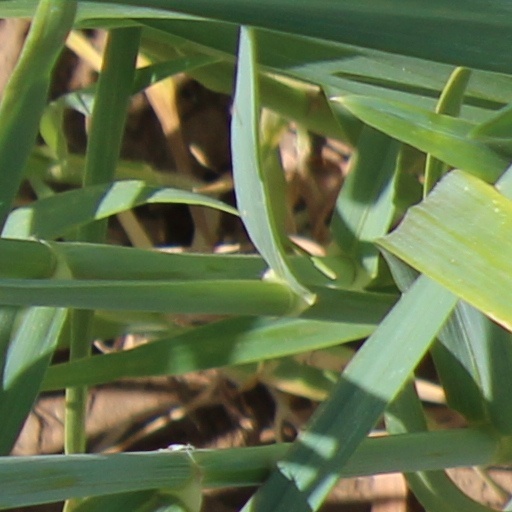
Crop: wheat